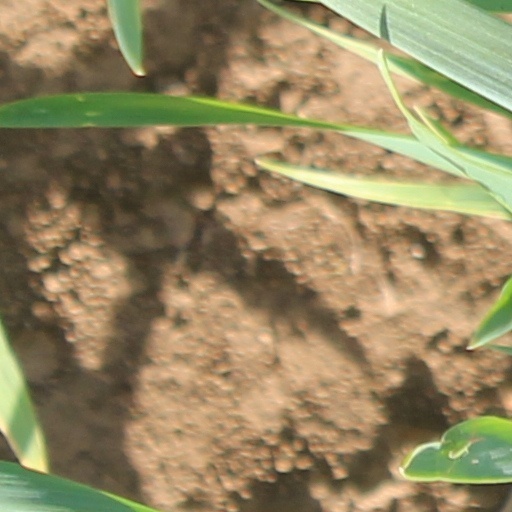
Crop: wheat